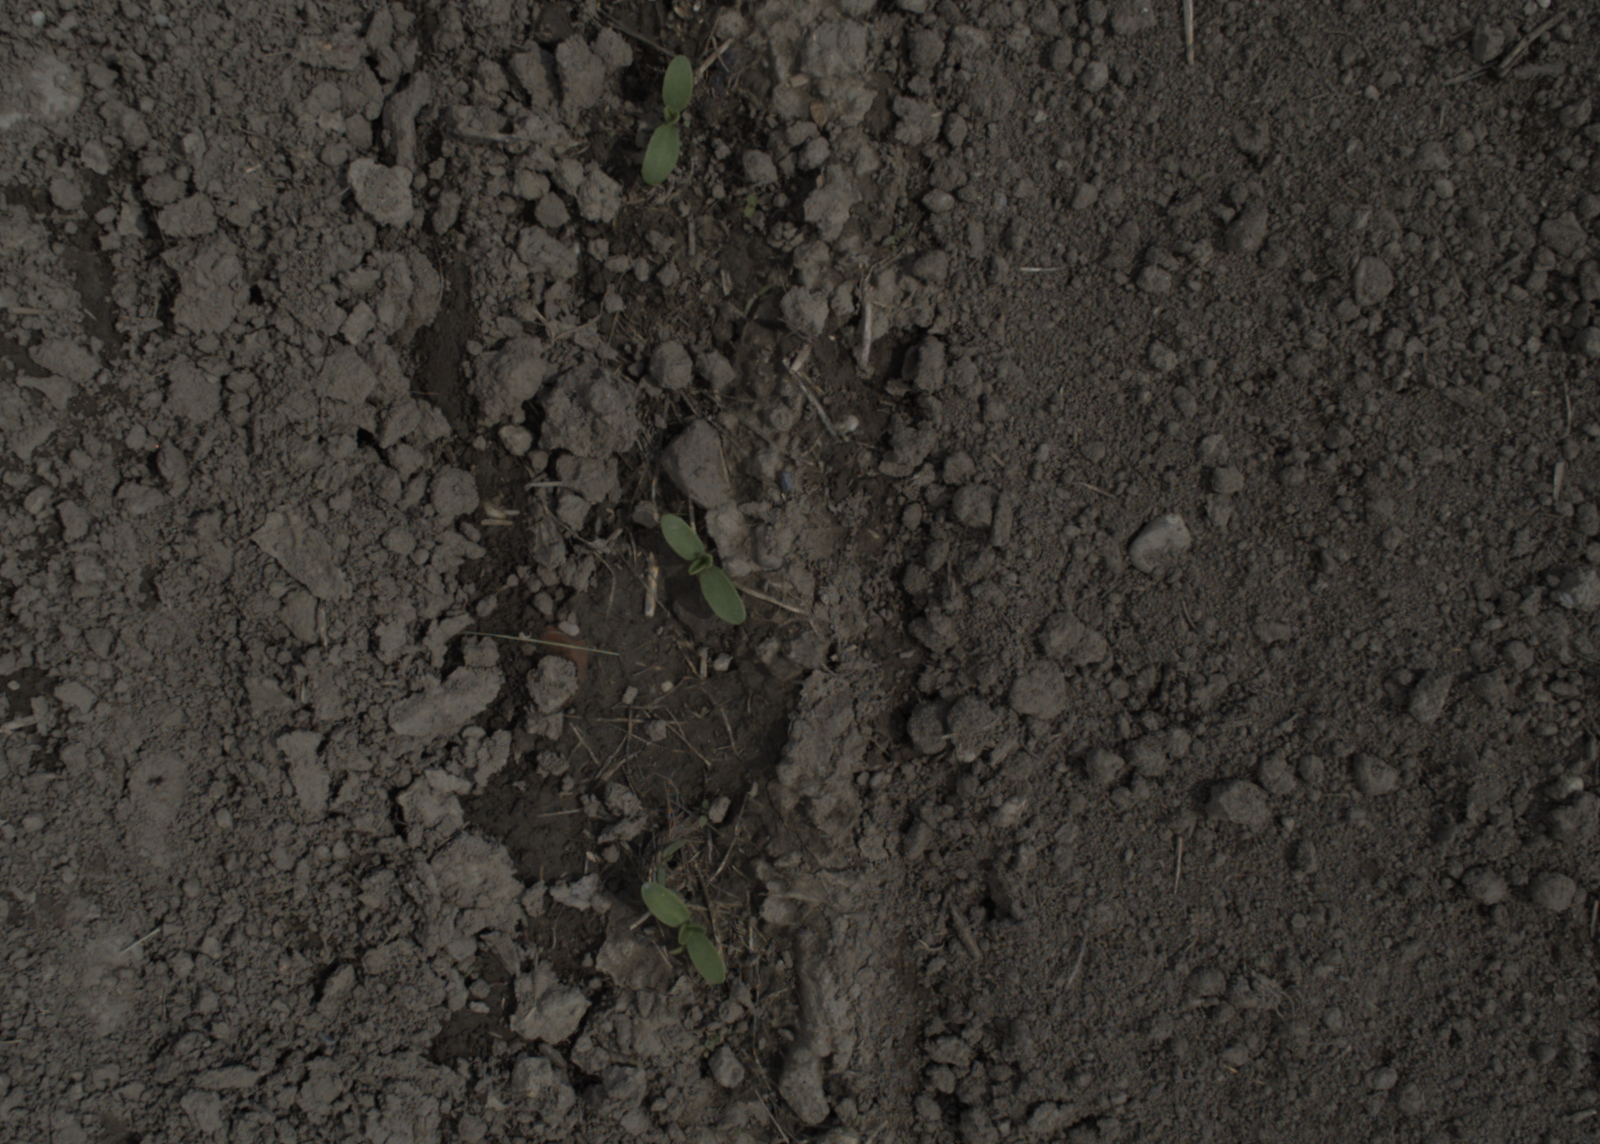
Capture date: 28.05.2021 10:32:20
Weather: mixed
Wind: medium
Seeding date: 27.04.2021
Plant canopy height (mm): 1018